List of Great Teacher Onizuka chapters

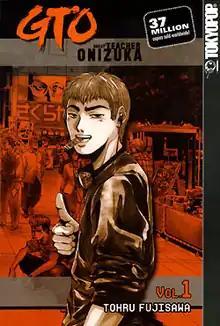
First volume cover of the Tokyopop English edition, released on April 23, 2002

"Great Teacher Onizuka" is a Japanese manga series written and illustrated by Tohru Fujisawa, serialized in Kodansha's "Weekly Shōnen Magazine" from January 8, 1997, to February 13, 2002. Its chapters were collected in twenty-five "tankōbon" volumes by Kodansha and released under the "Shōnen Magazine Comics" imprint from May 16, 1997, to April 17, 2002. Kodansha republished the series in twelve "bunkoban" volumes from September 12, 2017, to February 14, 2018.